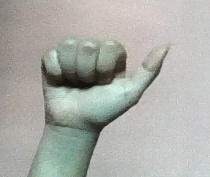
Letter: dhad